Medieval Serbian army

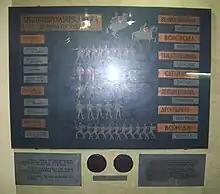
Structure of Serbian army in the Middle Ages

Serbia in the Middle Ages had an army that was well known for its strength and was among the strongest in the Balkans prior to the Ottoman conquest of Europe. Prior to the 14th century, the army consisted of European-style noble cavalry armed with bows and lances (replaced with crossbows in the 14th century) and infantry armed with spears, javelins and bows. With the economic growth from mining, mercenary knights from Western Europe were recruited to finalize and increase the effectiveness of the army, especially throughout 14th century.